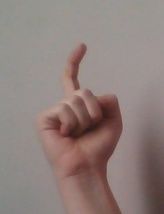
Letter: ra